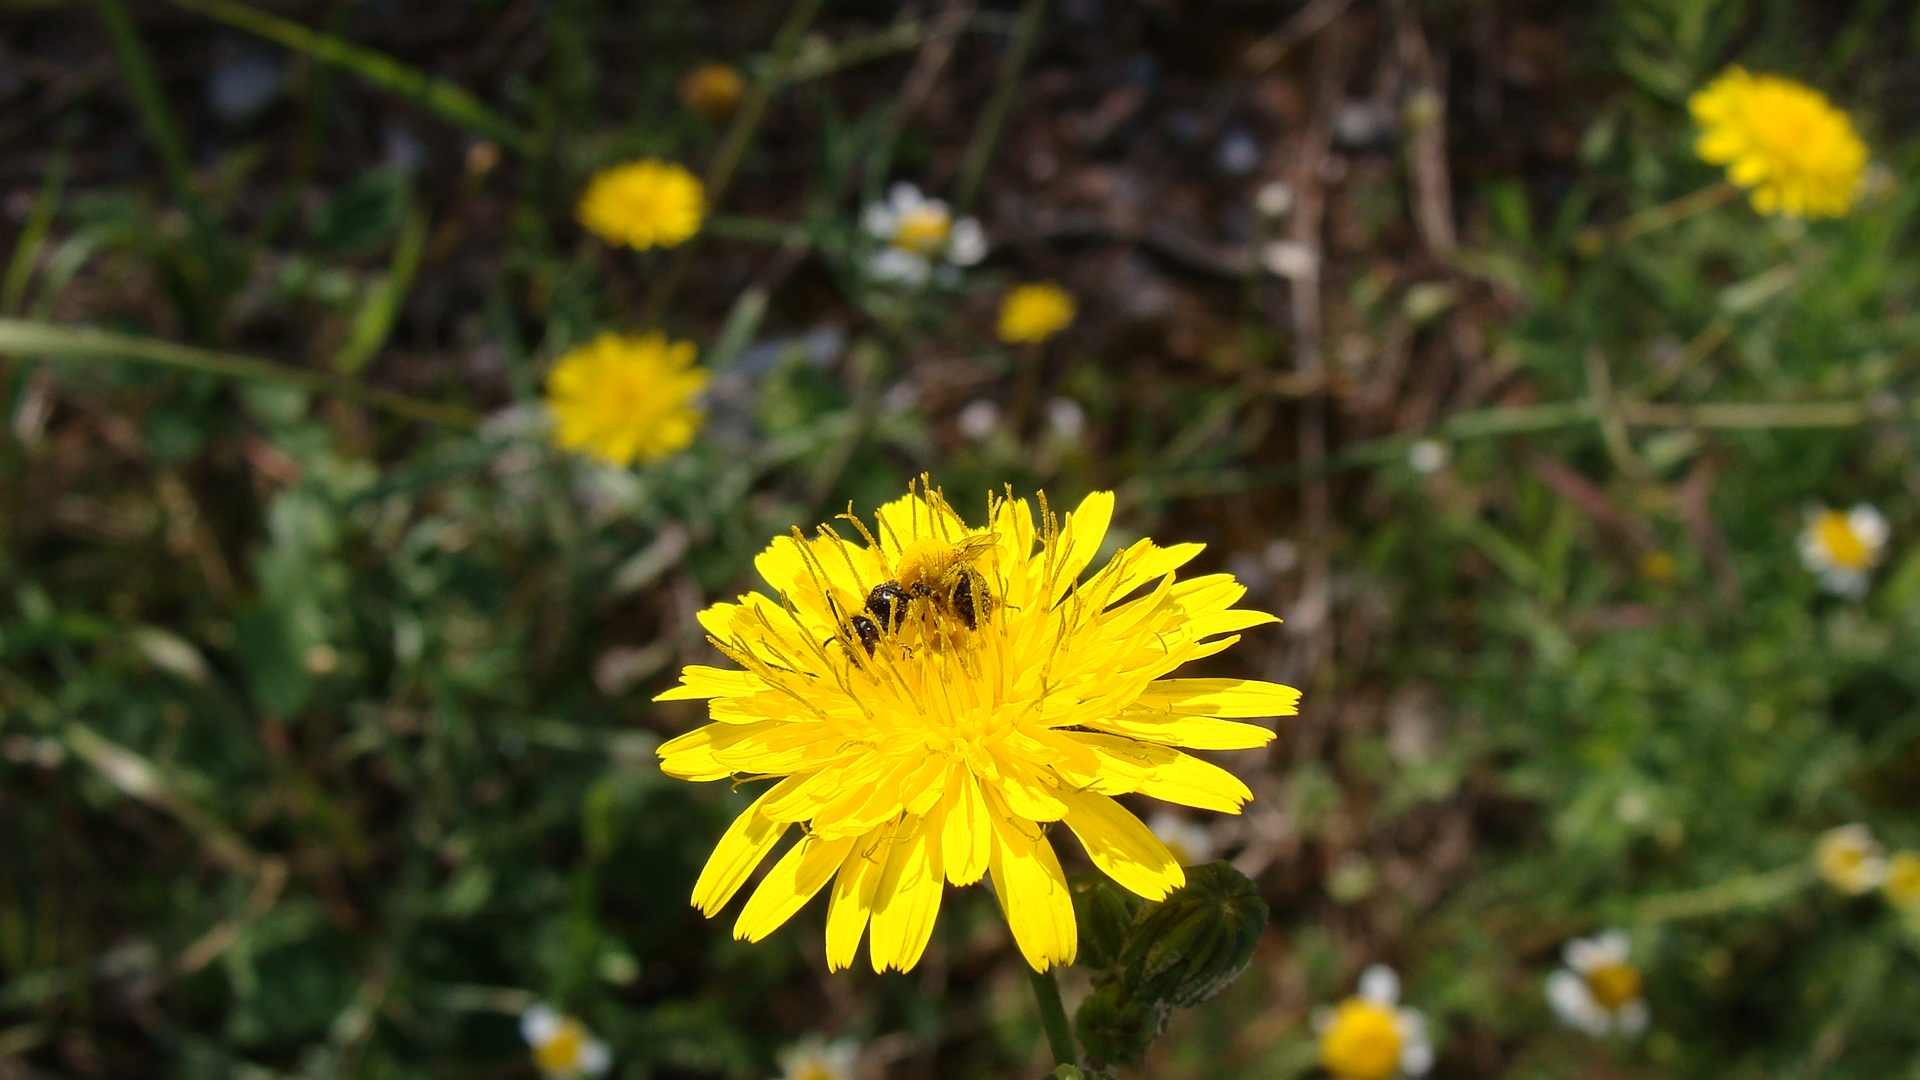
nature, light, plant, field, meadow, dandelion, prairie, sunlight, flower, petal, summer, daisy, spring, botany, yellow, garden, flora, yellow flower, wildflower, bee, flowering, macro photography, flowering plant, daisy family, grown up, annual plant, land plant, chamaemelum nobile, flatweed